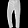
Label: Trouser